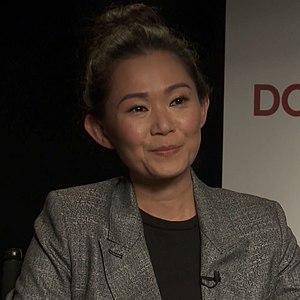
Hong Chau est une actrice américaine née en 1979 dans un camp de réfugiés en Thaïlande.